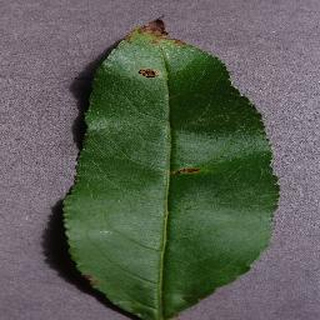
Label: peach_bacterial_spot